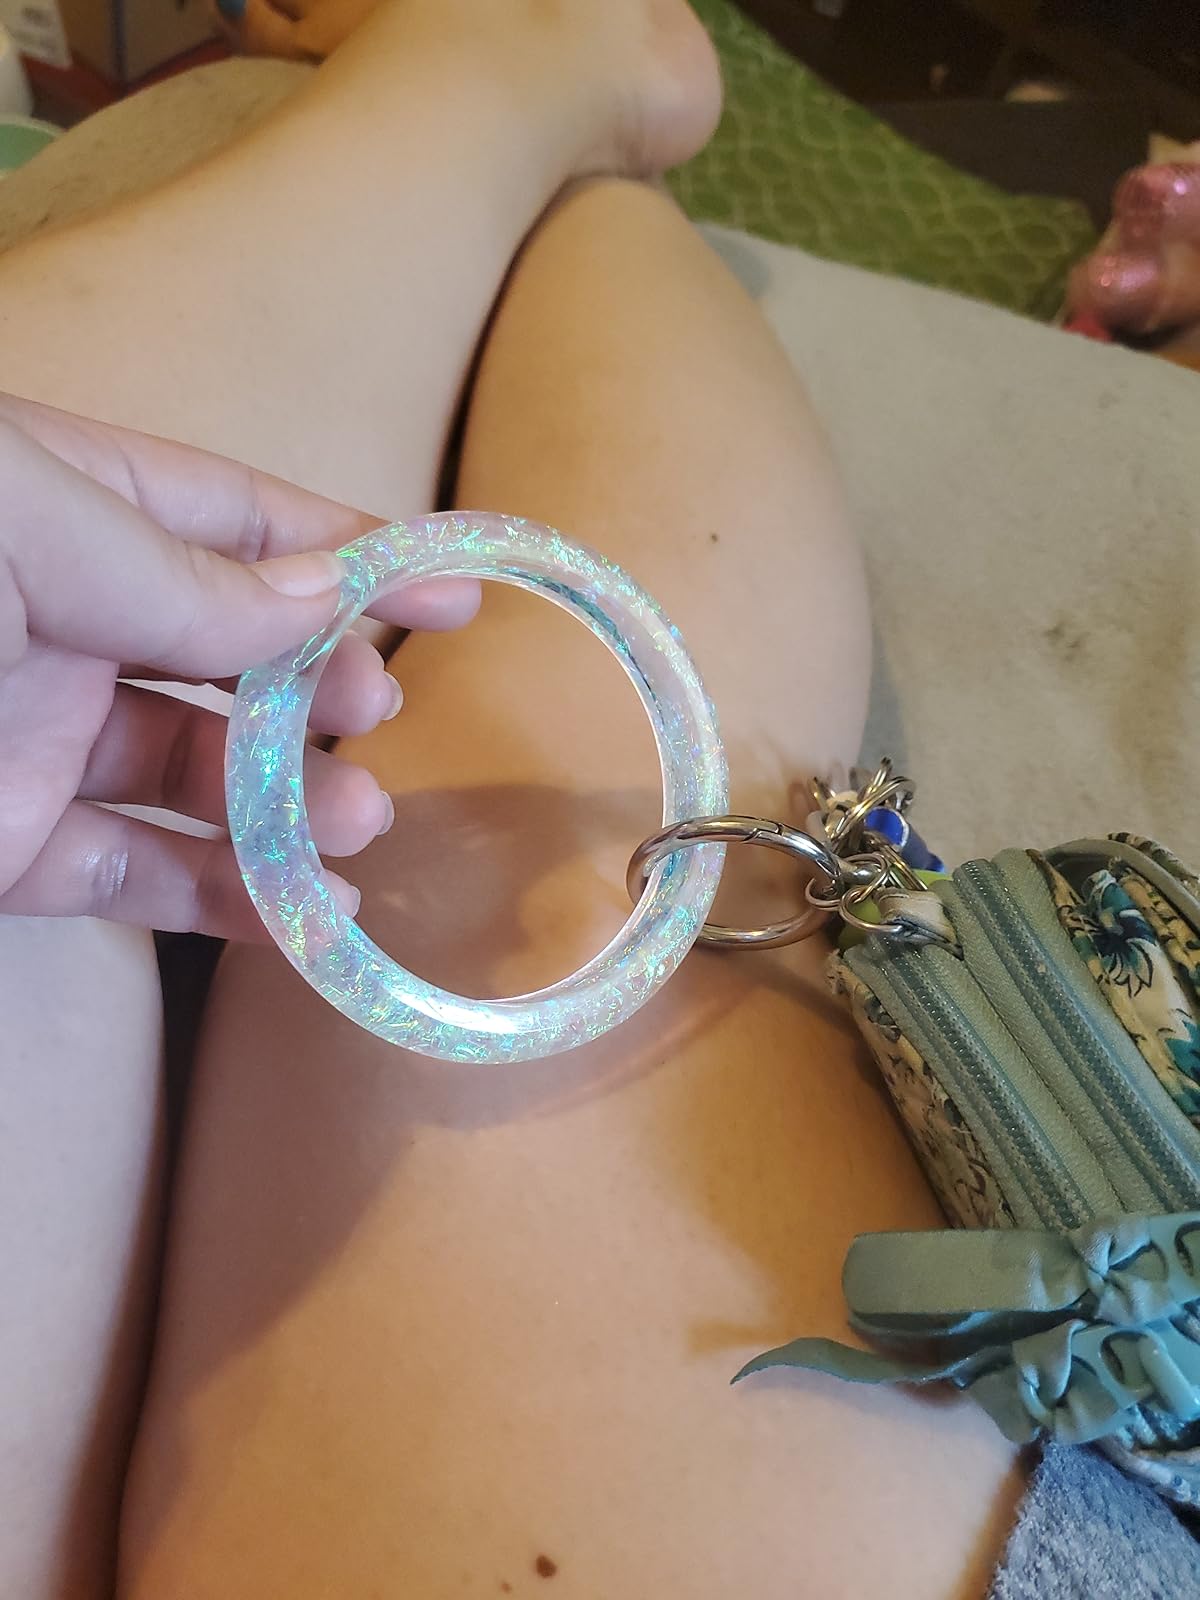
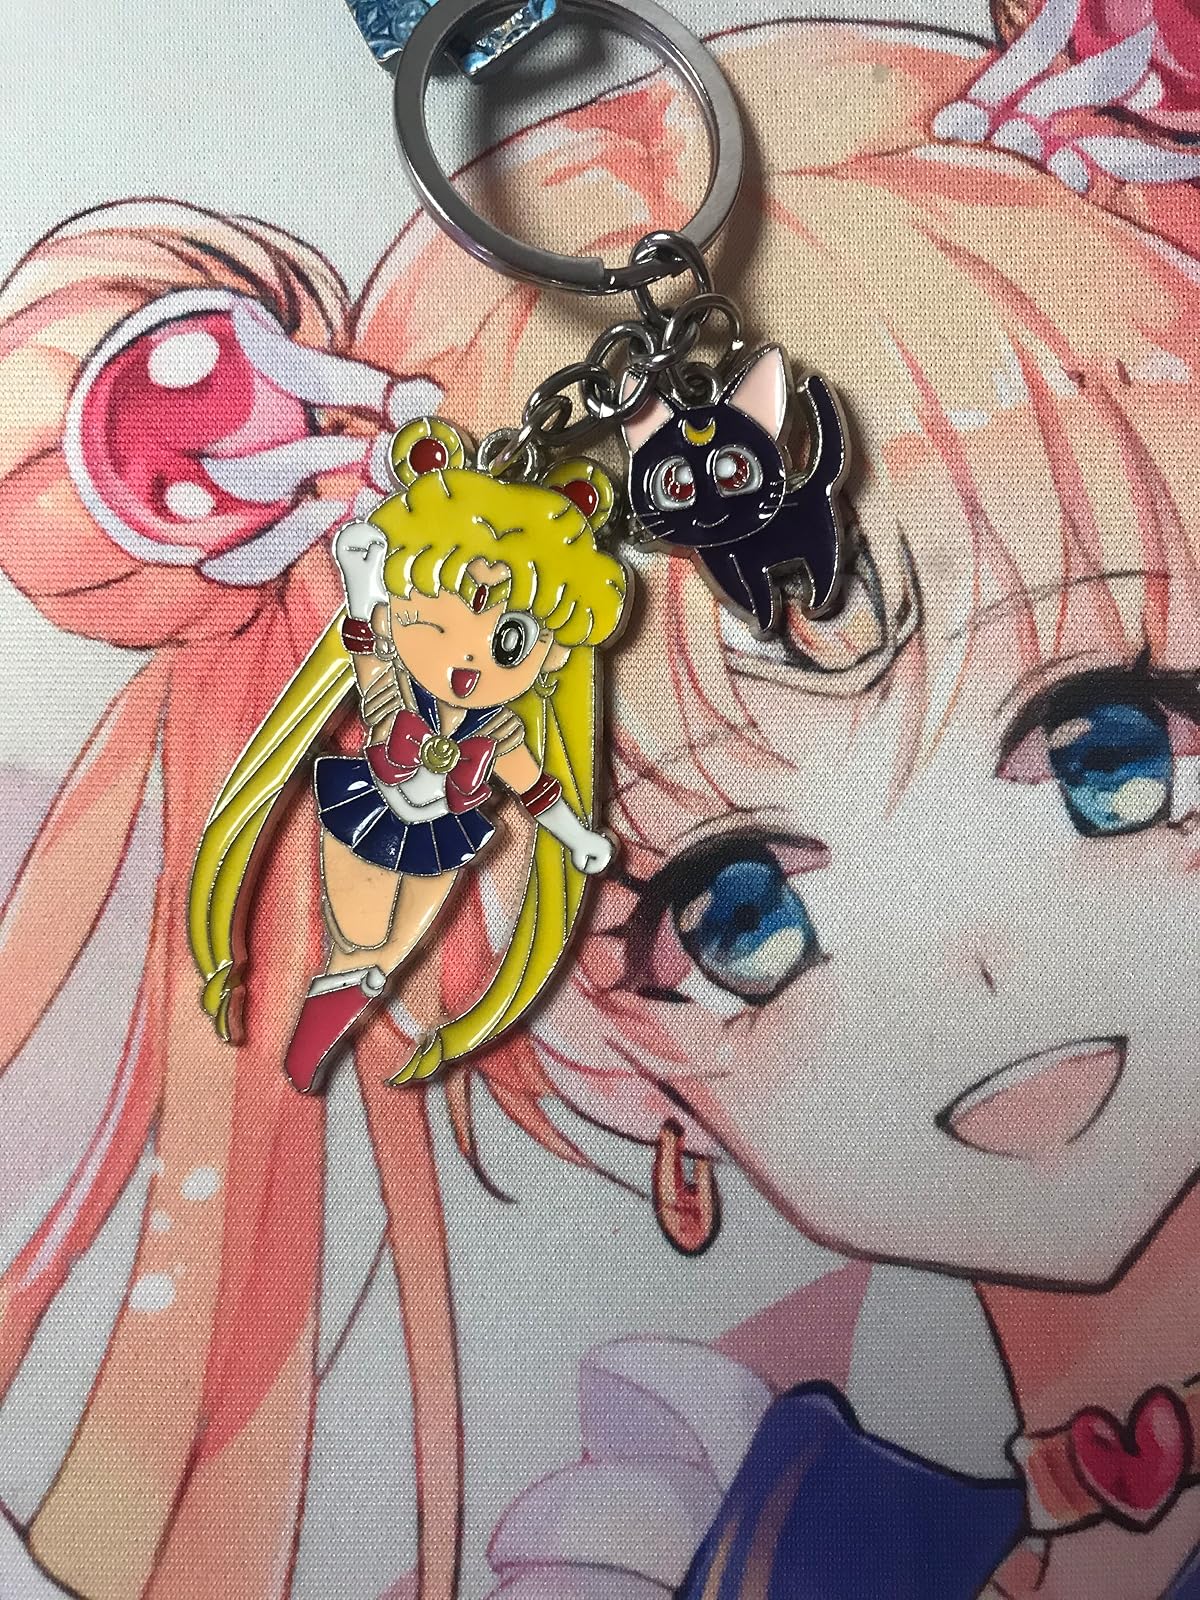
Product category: accessories_keychain
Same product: no